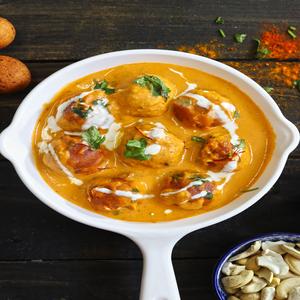
Dish: kofta